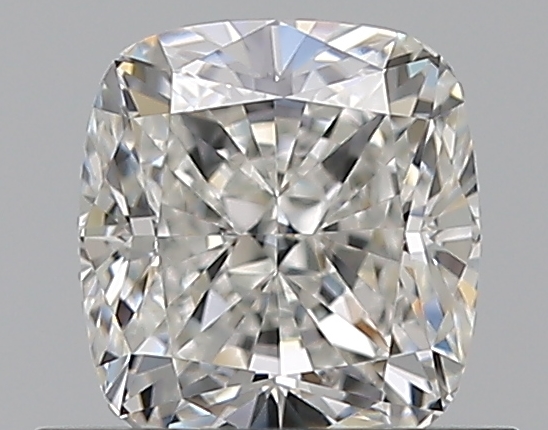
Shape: cushion
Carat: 0.72
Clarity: VVS1
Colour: G
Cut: EX
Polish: EX
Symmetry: EX
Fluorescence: N
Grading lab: GIA
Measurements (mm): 5.16 x 4.81 x 3.35